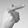
ASL letter: G